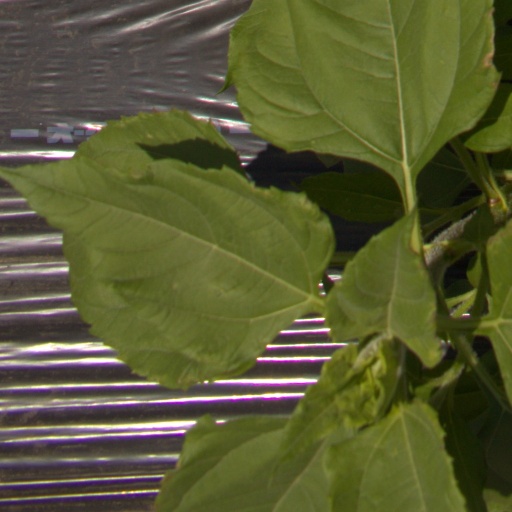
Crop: Jerusalem artichoke